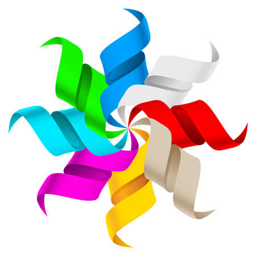
abstract ribbons on a white background for design .